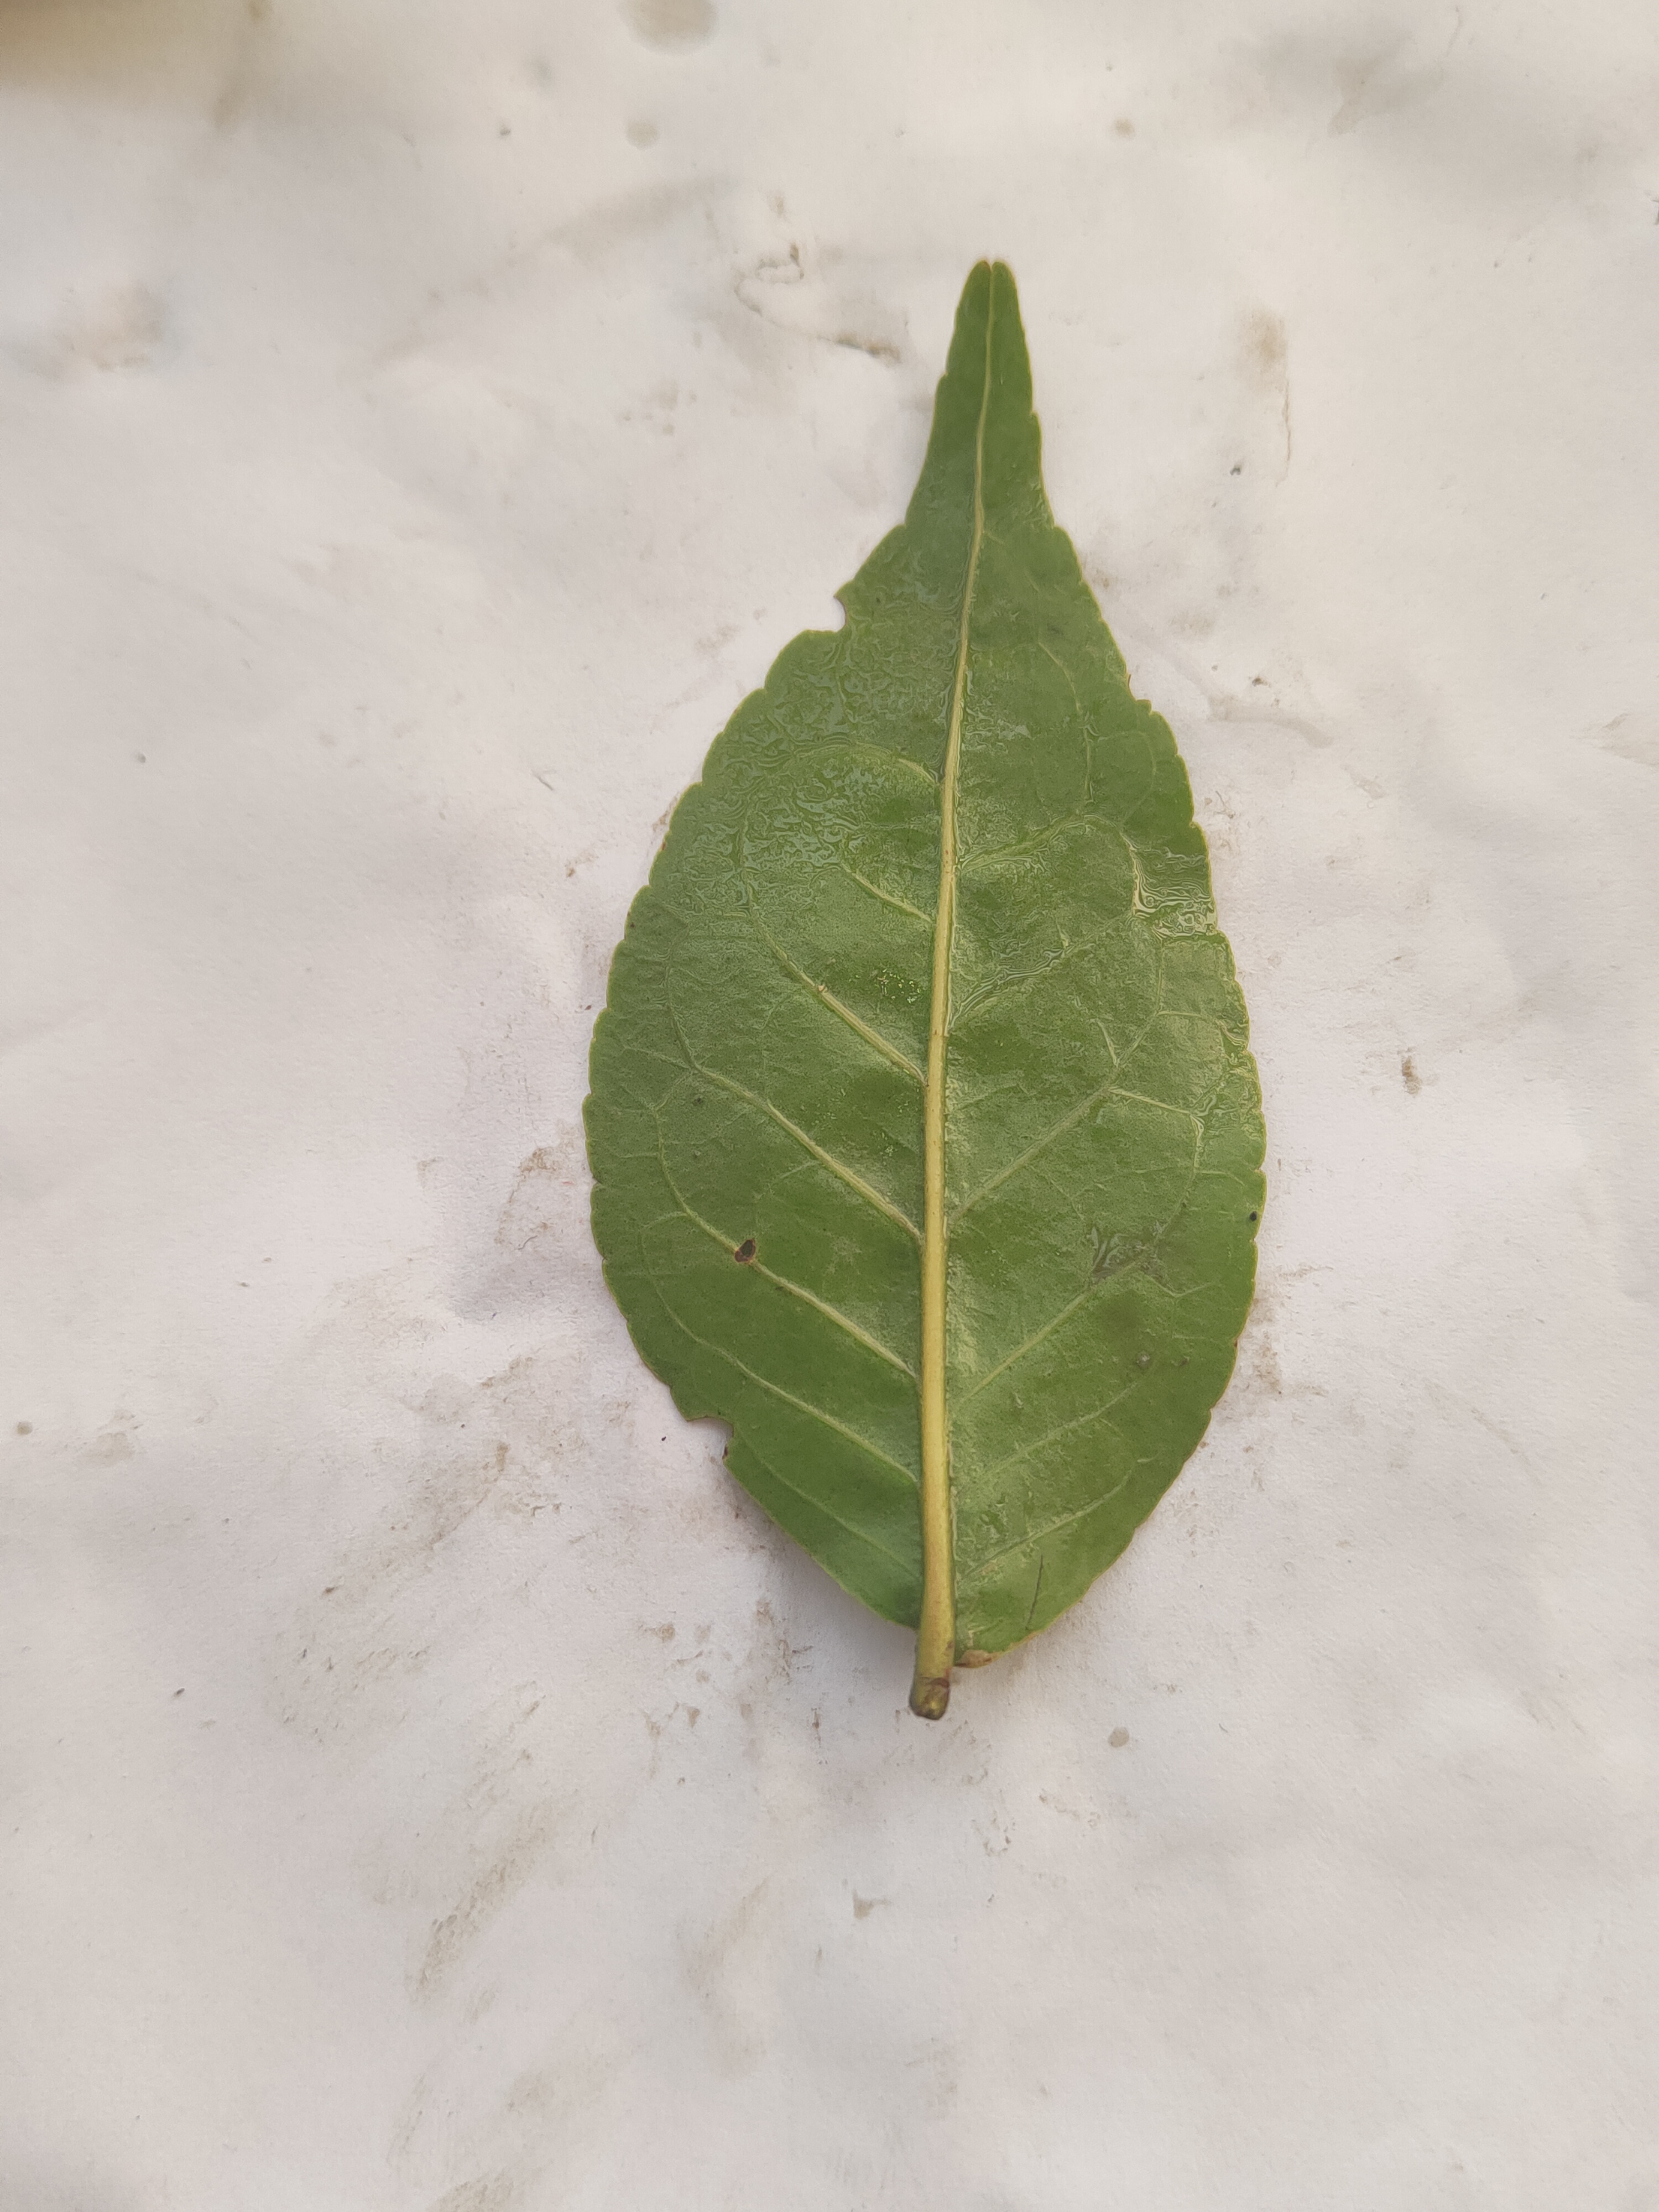
Leaf variety: Aegle marmelos